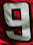
Number: 9